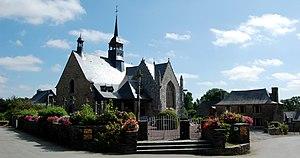
Église et presbytère de Saint-Léry
Léry, aussi nommé Laur, Laurus ou Livry est un moine et saint breton du VIIᵉ siècle.